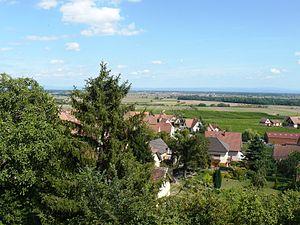
Une partie du village de Dieffenthal vers le bas
Dieffenthal est une commune française située dans le département du Bas-Rhin, en région Grand Est.